Dean Heller

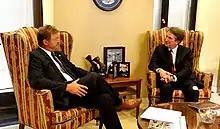
Heller meeting with Brett Kavanaugh, July 2018

During his tenure, Heller was Vice Chairman of the Congressional Western Caucus, playing a leading role in advocating for issues that impact western U.S. states. He opposed the Troubled Asset Relief Program (TARP).